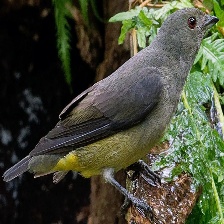
Species: YELLOW BELLIED FLOWERPECKER
Scientific name: DICAEUM MELANOXANTHUM